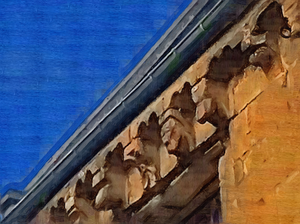
Animalistic faces in the Romanesque style on the eves of the old abbay.